Church of St Peter, Shirwell

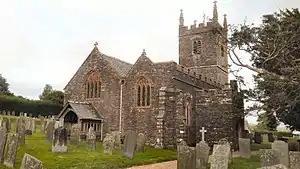
St Peter's church in Shirwell

The Church of St Peter is the 13th-century Anglican parish church for the village of Shirwell in North Devon. It is a Grade I listed building and comes under the Diocese of Exeter. The family church of the Chichester Family who lived locally, the aviator and sailor Sir Francis Chichester, who was born in Shirwell, is buried in the churchyard.